Aggieville

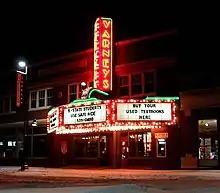
Varneys was an iconic store located at the west end of Aggieville.

Before 1898, students at the Kansas State Agricultural College (now Kansas State University) had to purchase their textbooks downtown, which, in the age before the automobile, was inconvenient due to distance and often, mud-soaked roads. The college decided to build a student bookstore and dining facility closer to campus, but it was shut down in June 1899 after a political upheaval in the college's Board of Regents. That September, a group of students started the Student Co-Operative Association and bought the bookstore.